Monumento de Diogo Gomes

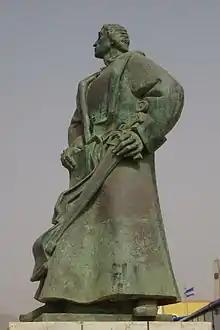
Statue of Diogo Gomes

The Monumento de Diogo Gomes is a statue at the south end of the Plateau, the historic centre of Praia, on the island of Santiago, Cape Verde. It represents Diogo Gomes, the Portuguese navigator who was one of the discoverers of the island of Santiago in 1460. The cast iron statue was created by the Portuguese sculptor Joaquim Correia in 1956. The statue itself is 3.3 m tall, and stands on a 1.85 m high pedestal. It stands close to the Presidential Palace, and overlooks the beach of Gamboa.